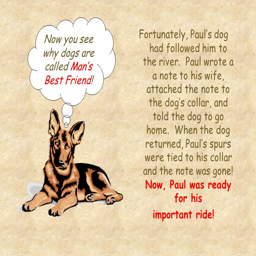
fortunately , dog had followed him to the river .